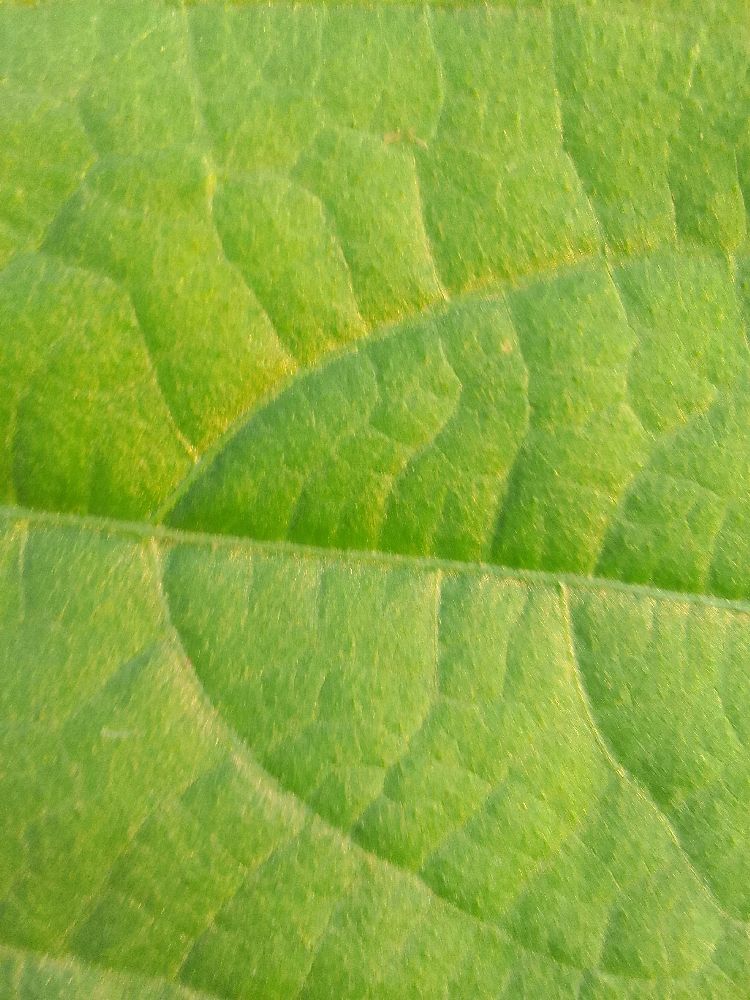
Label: healthy